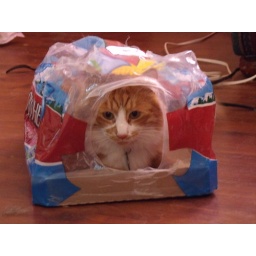
My cat, Camy, enjoys playing in an empty water box on Friday, Sept. 10.